Ajith C. S. Perera

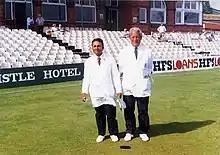
Professional umpiring. Perera with Don Oslear, former test and first class cricket umpire; Lancashire vs Somerset county seconds 4-day championship match at the Old Trafford Manchester in July 1990.

As a result, Perera became the "FIRST Sri Lankan" to be accepted and recognised by the international body the Association of Cricket Umpires and Scorers England as a "Professionally Qualified" Cricket Umpire (24 October 1985), Scorer (7 April 1987), then also as a 'Scorer competent in advanced scoring techniques' (25 March 1990), a Grade – A Senior Training Instructor in the art and craft of both Cricket Scoring and Cricket Umpiring (August 1990) and finally, also as an effective Examiner (1 November 1998) on the Laws of Cricket, all offices of this reputed Association.